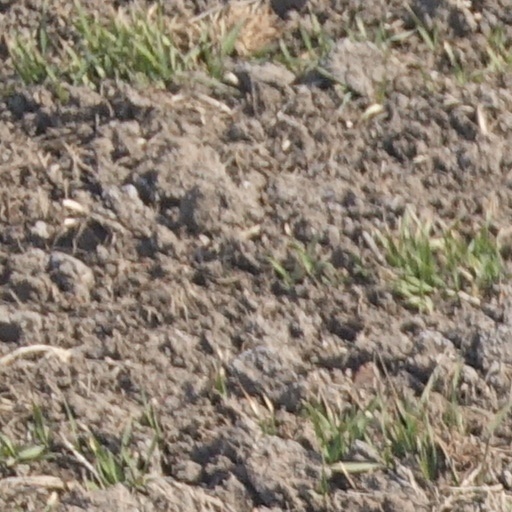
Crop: wheat